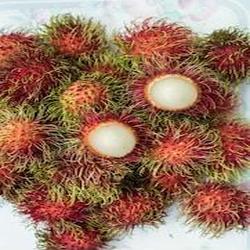
Label: Rambutan